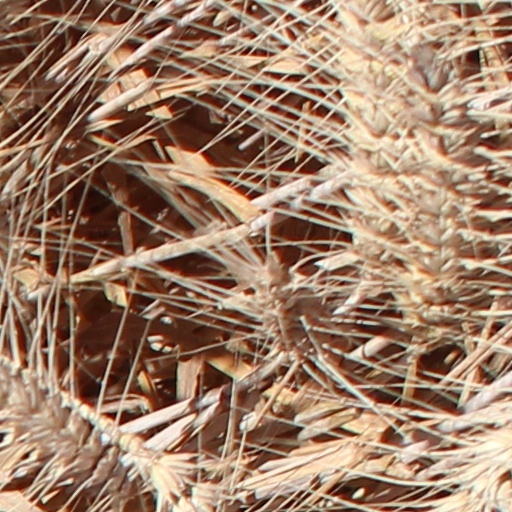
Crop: wheat